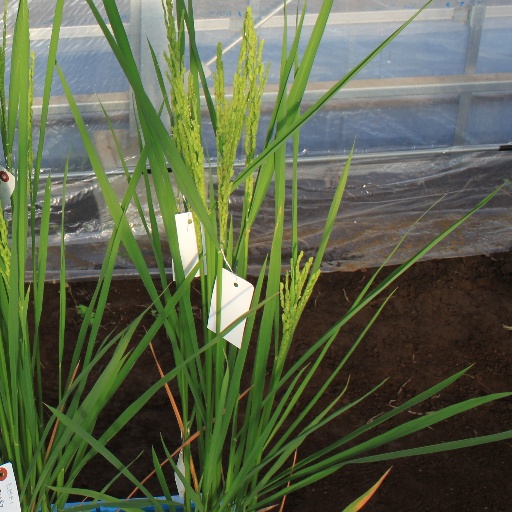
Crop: rice